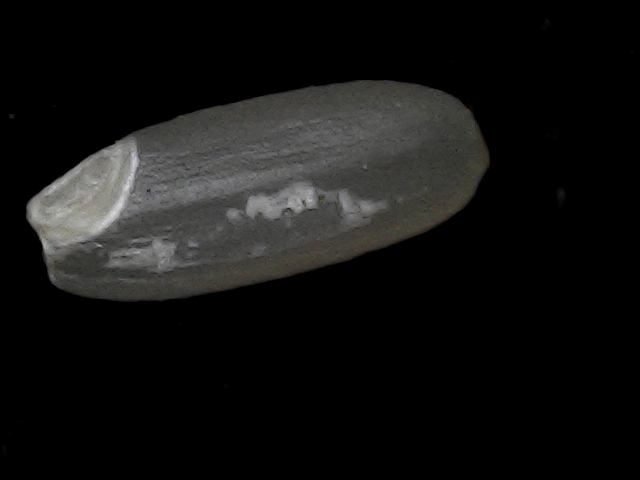
Rice variety: BD95